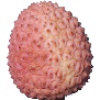
Label: lychee